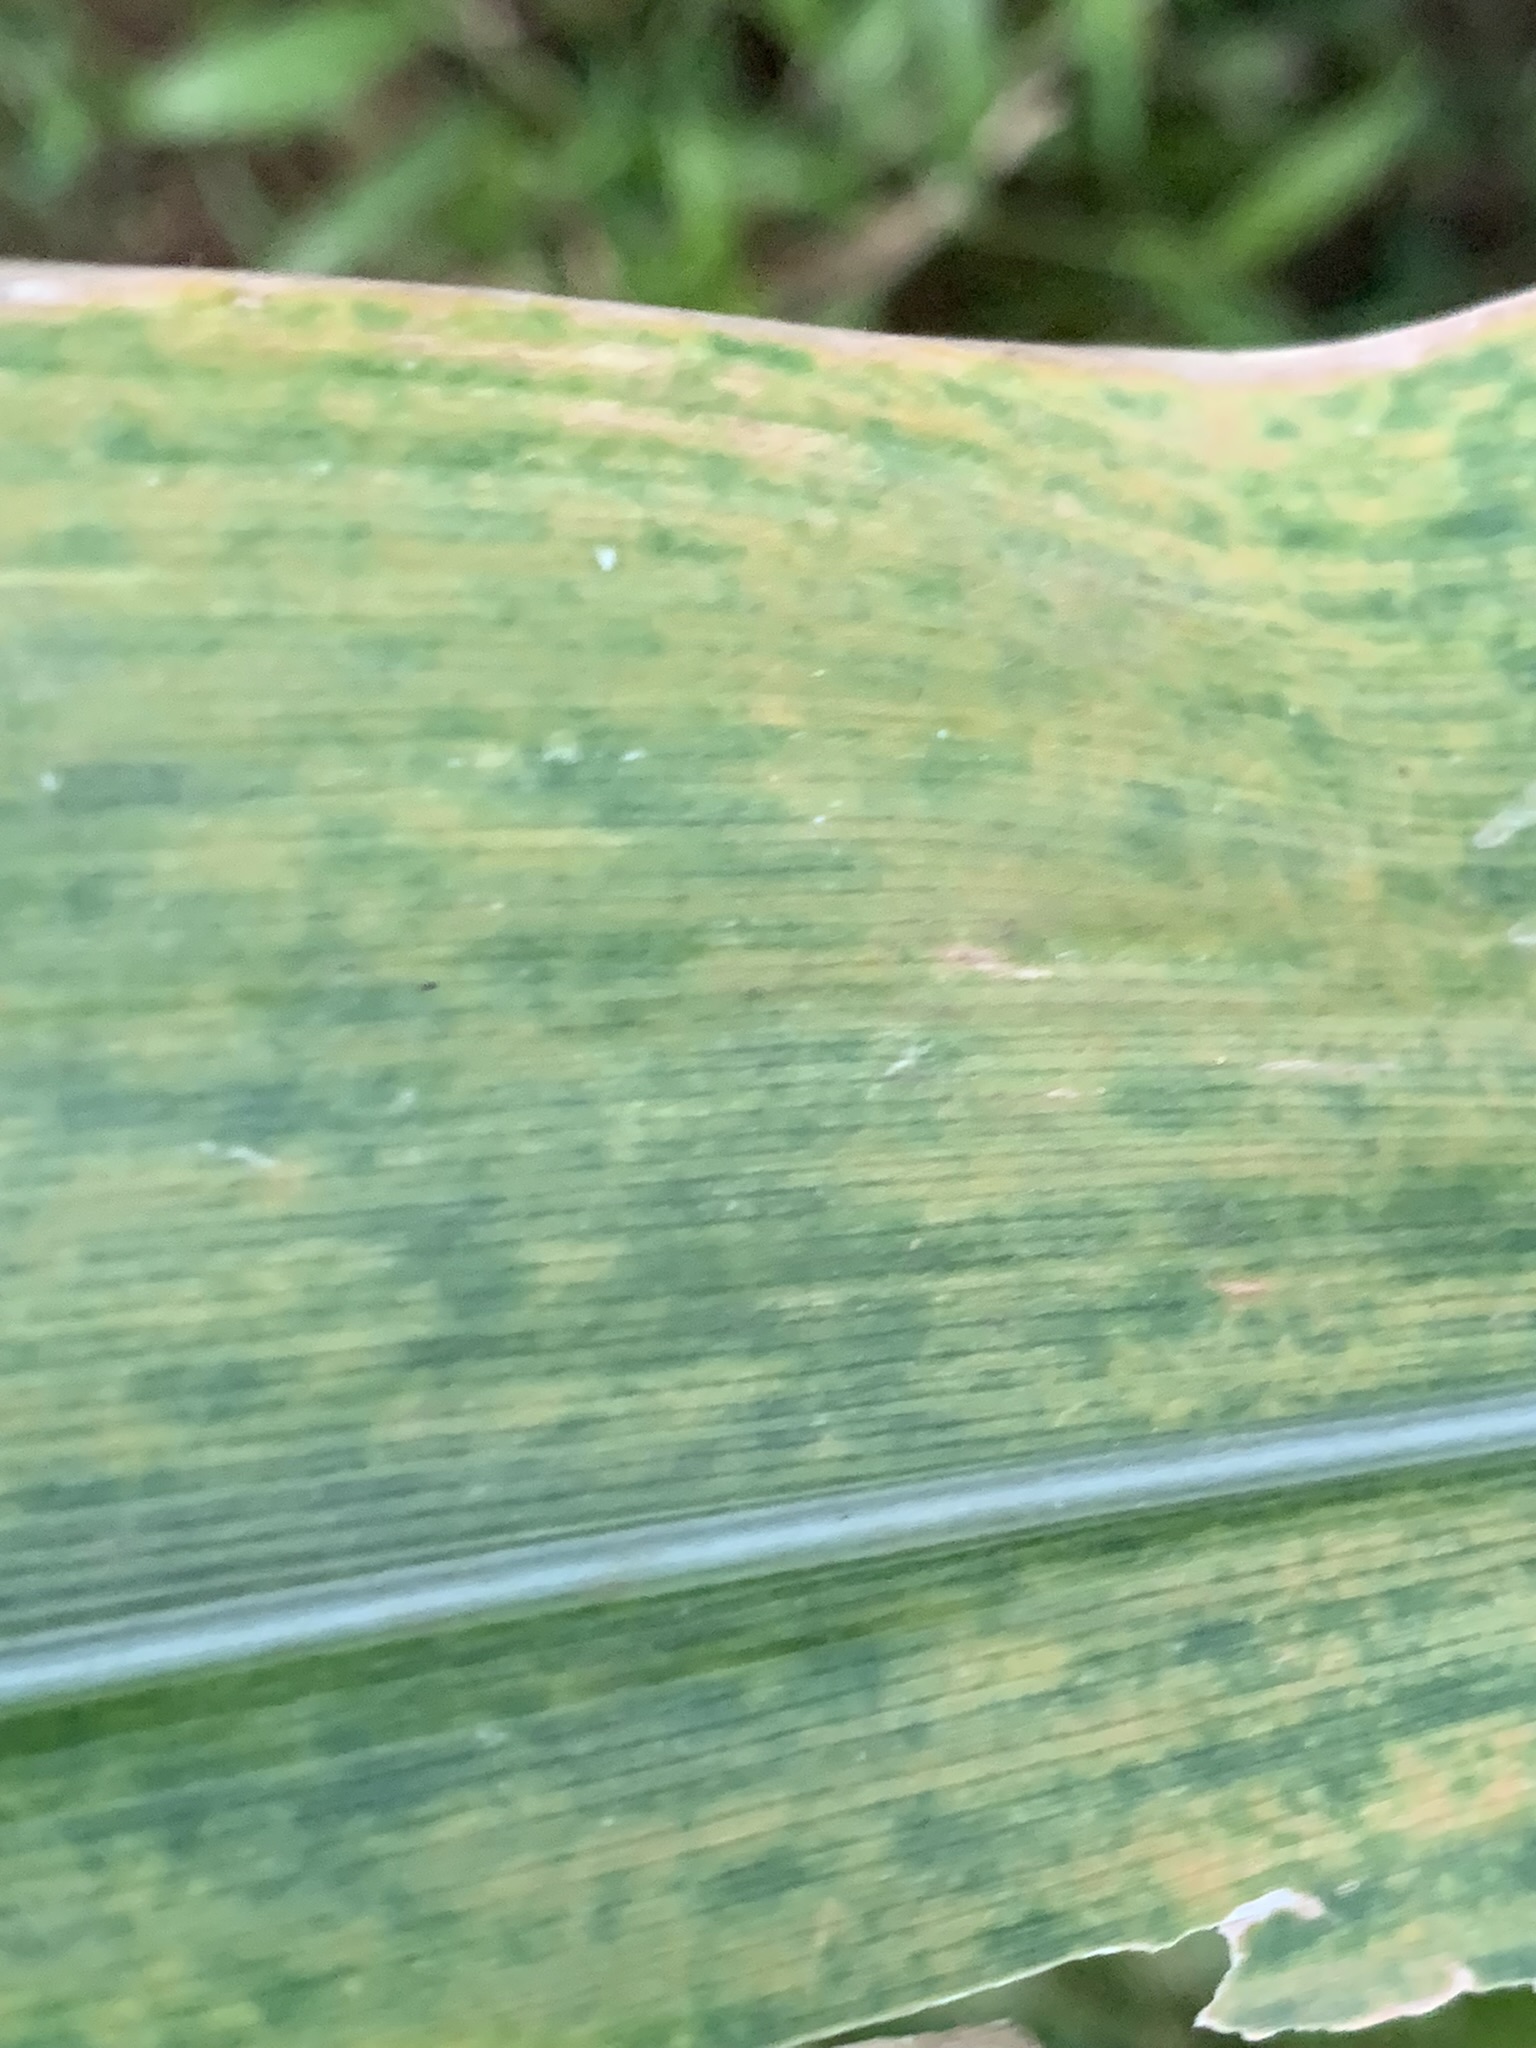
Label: MLN